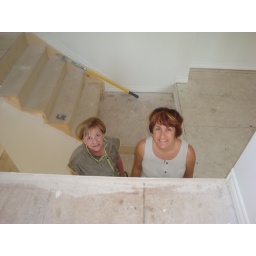
Looking where glass panels will be installed in office area